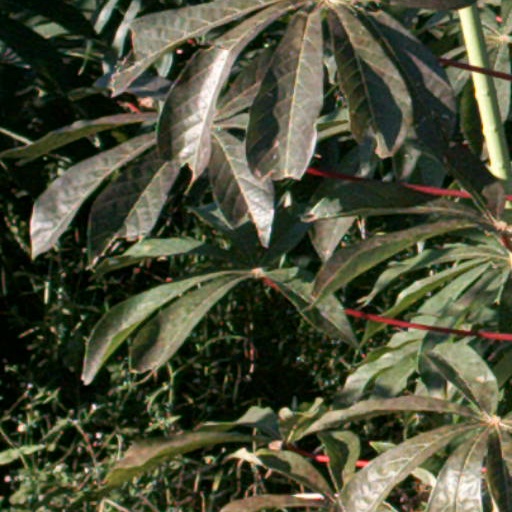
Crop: cassava